Answer in natural language. How many DiningTables are visible in the scene? Choose between the following options: 4, 0, 3, 1 or 2
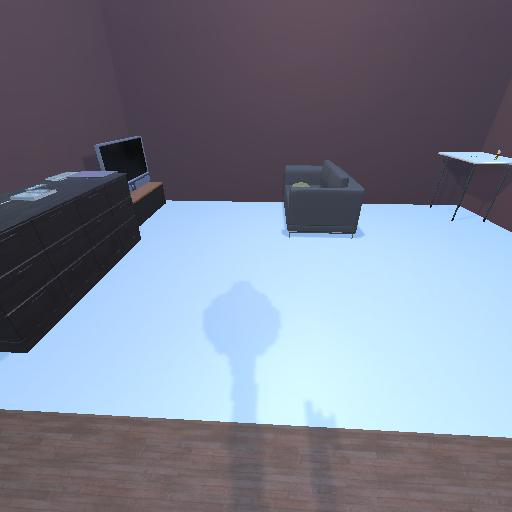
<answer>1</answer>